Virgin of Mercy

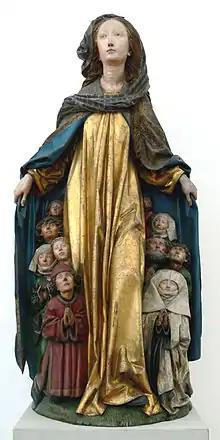
The "Ravensburger Schutzmantelmadonna", c. 1480, attributed to Michel Erhart, painted limewood, Bode Museum, Berlin.

Probably the oldest version known is a small panel by Duccio of c. 1280, with three Franciscan friars under the cloak, in the Pinacoteca in Siena. Here the Virgin sits, only one side of the cloak is extended, and the Virgin holds her child on her knee with her other hand.